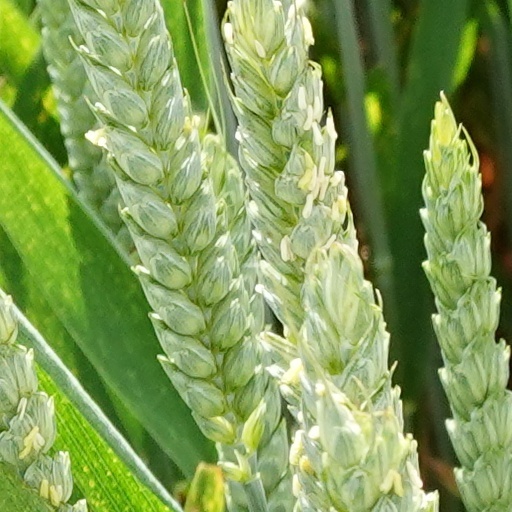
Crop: wheat